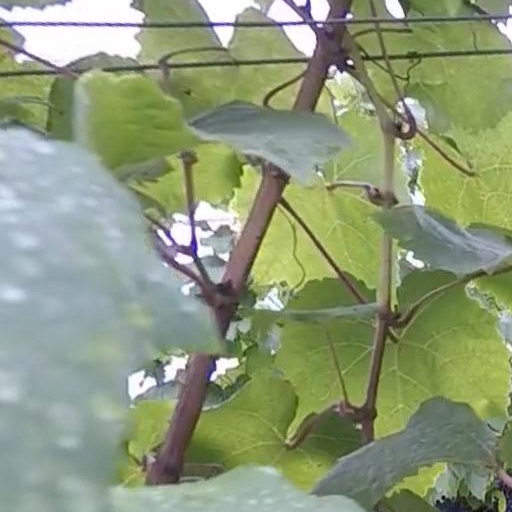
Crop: grape